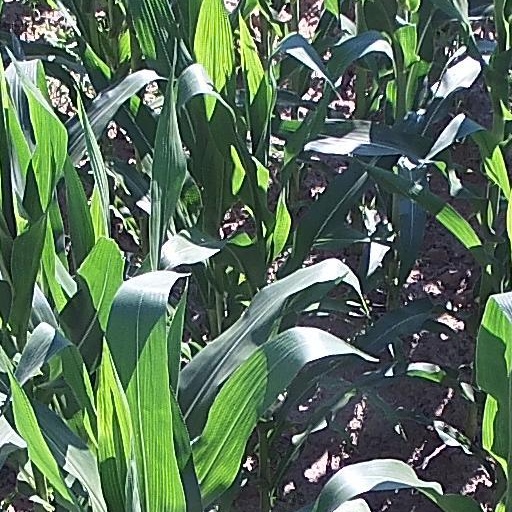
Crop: maize; corn